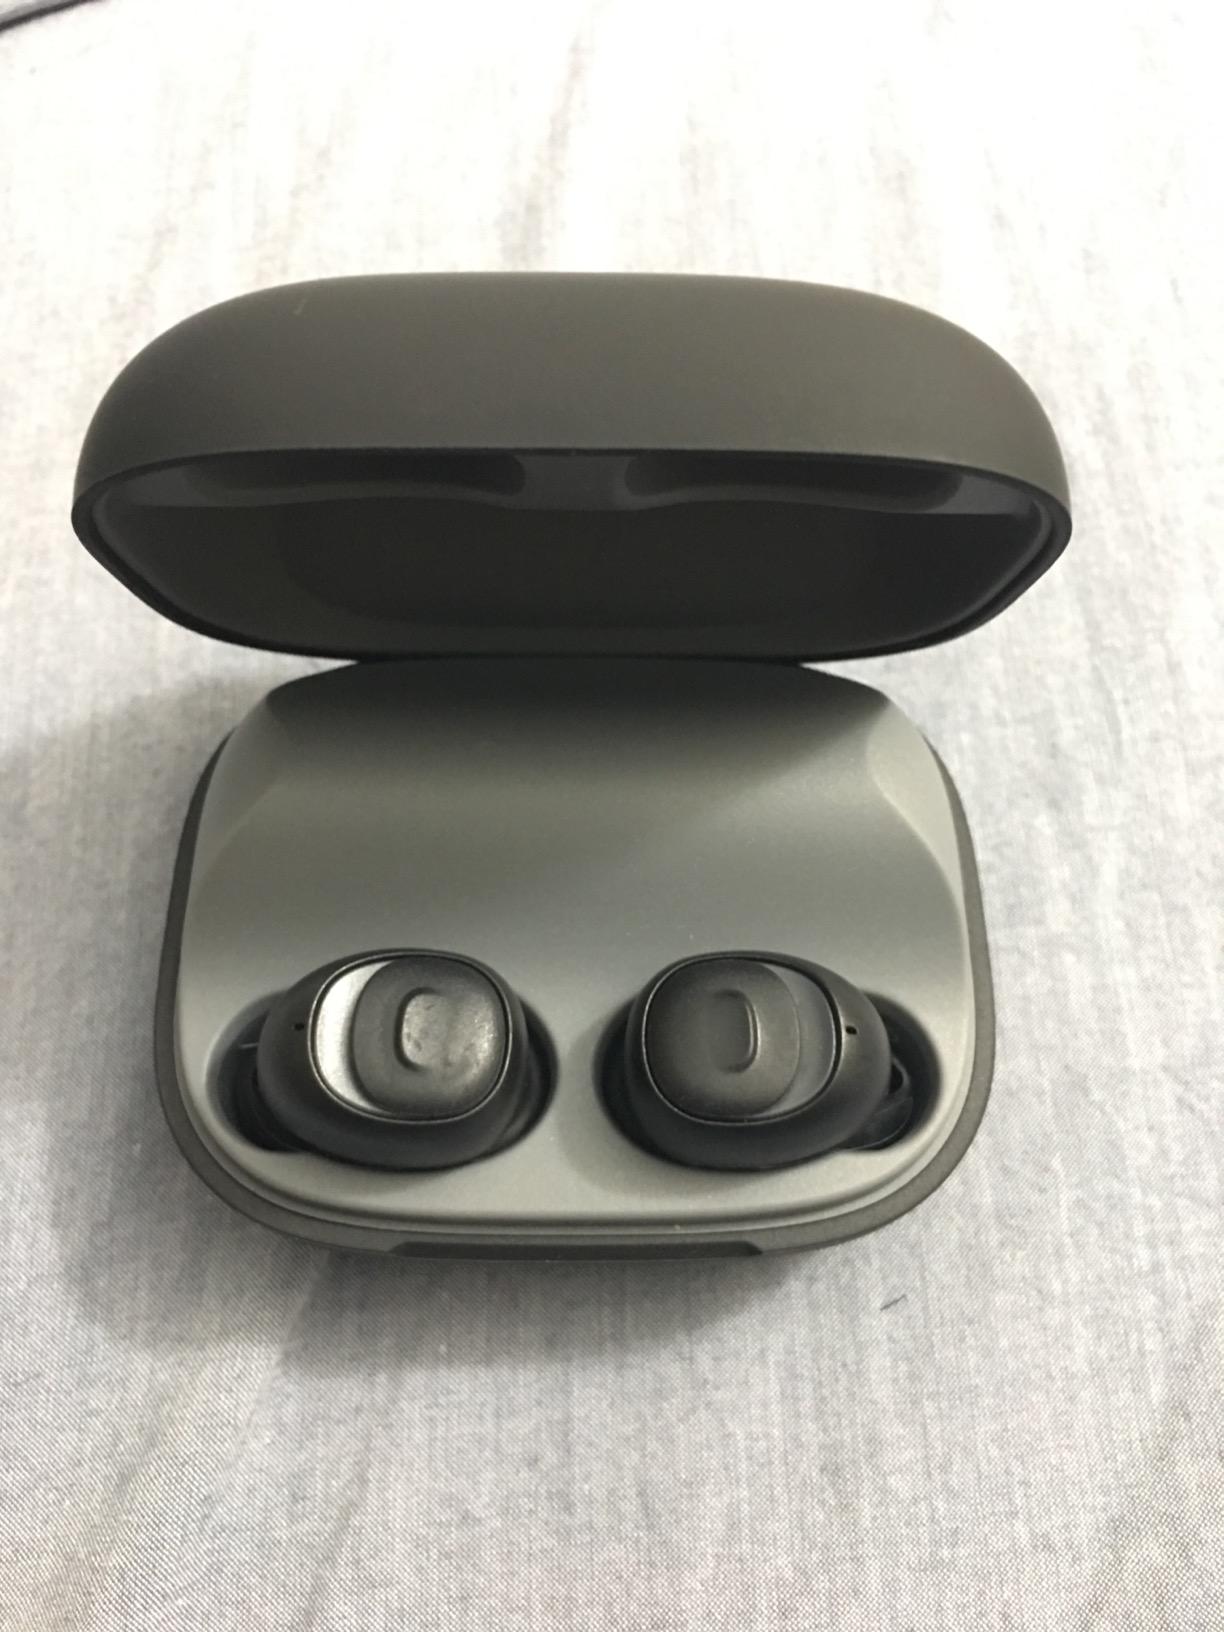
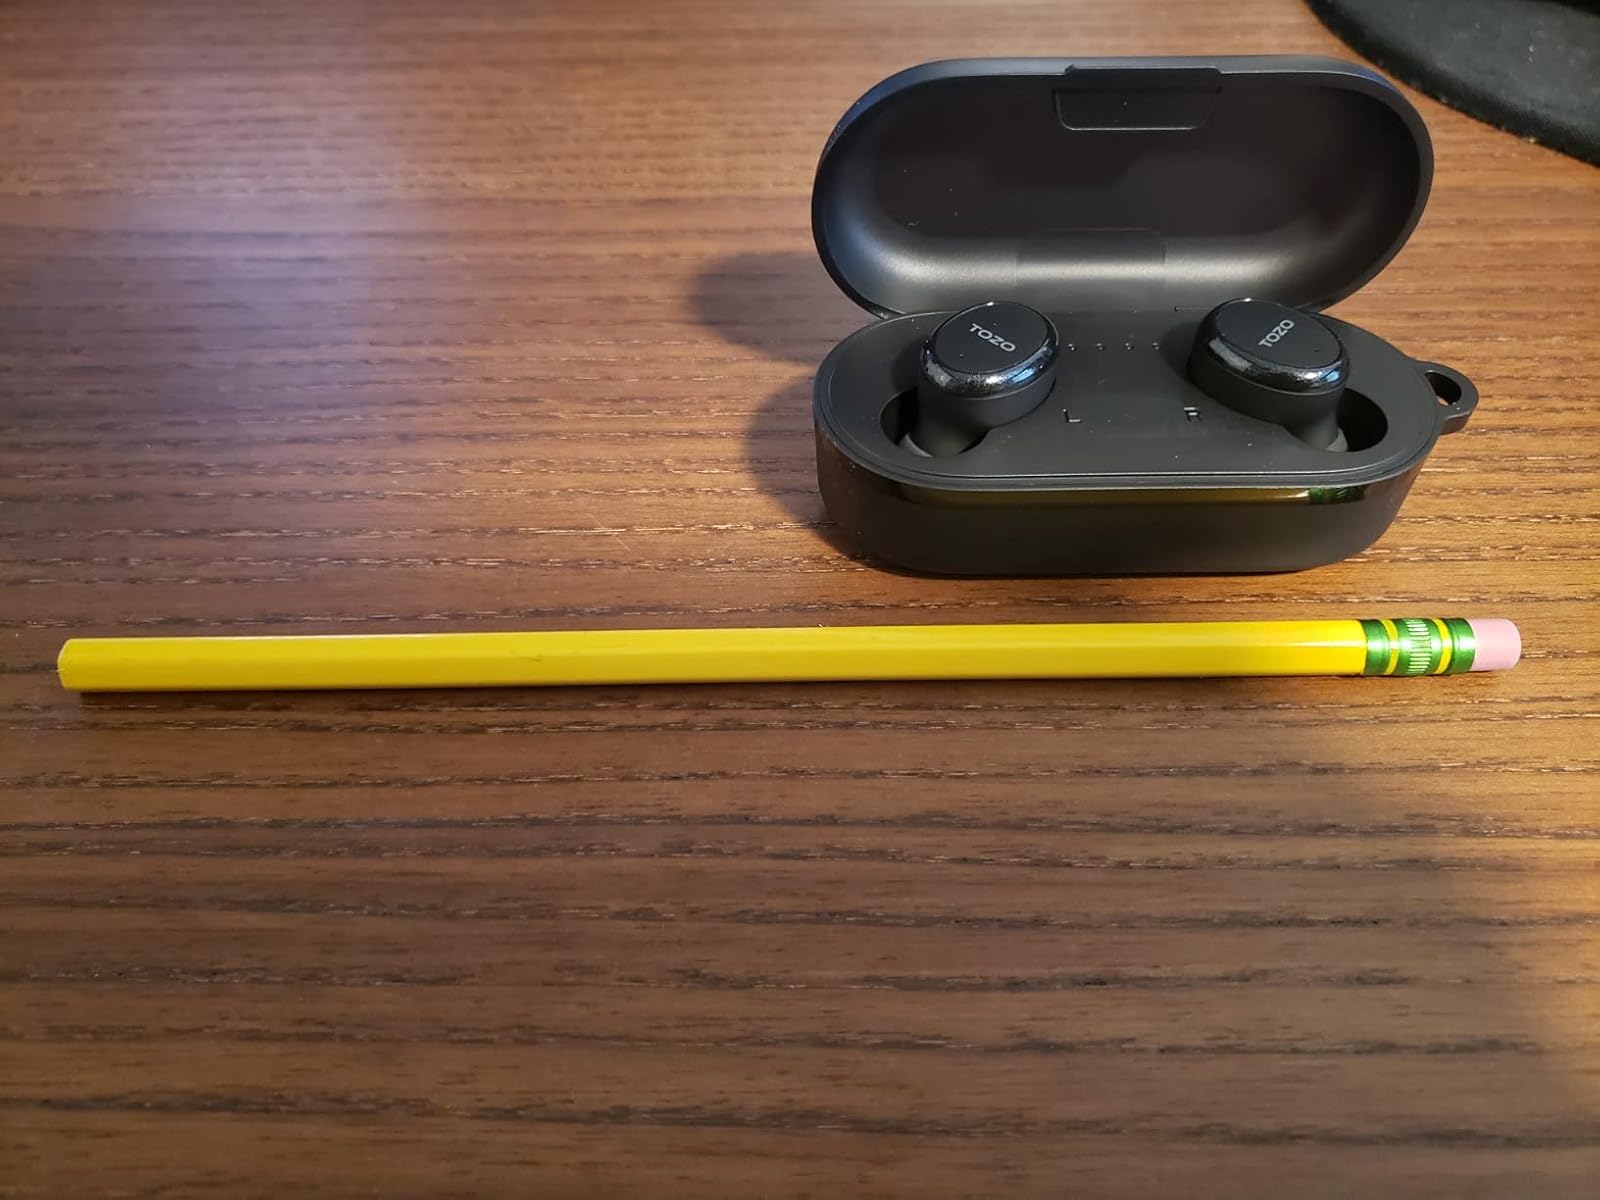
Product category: earbuds
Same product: no